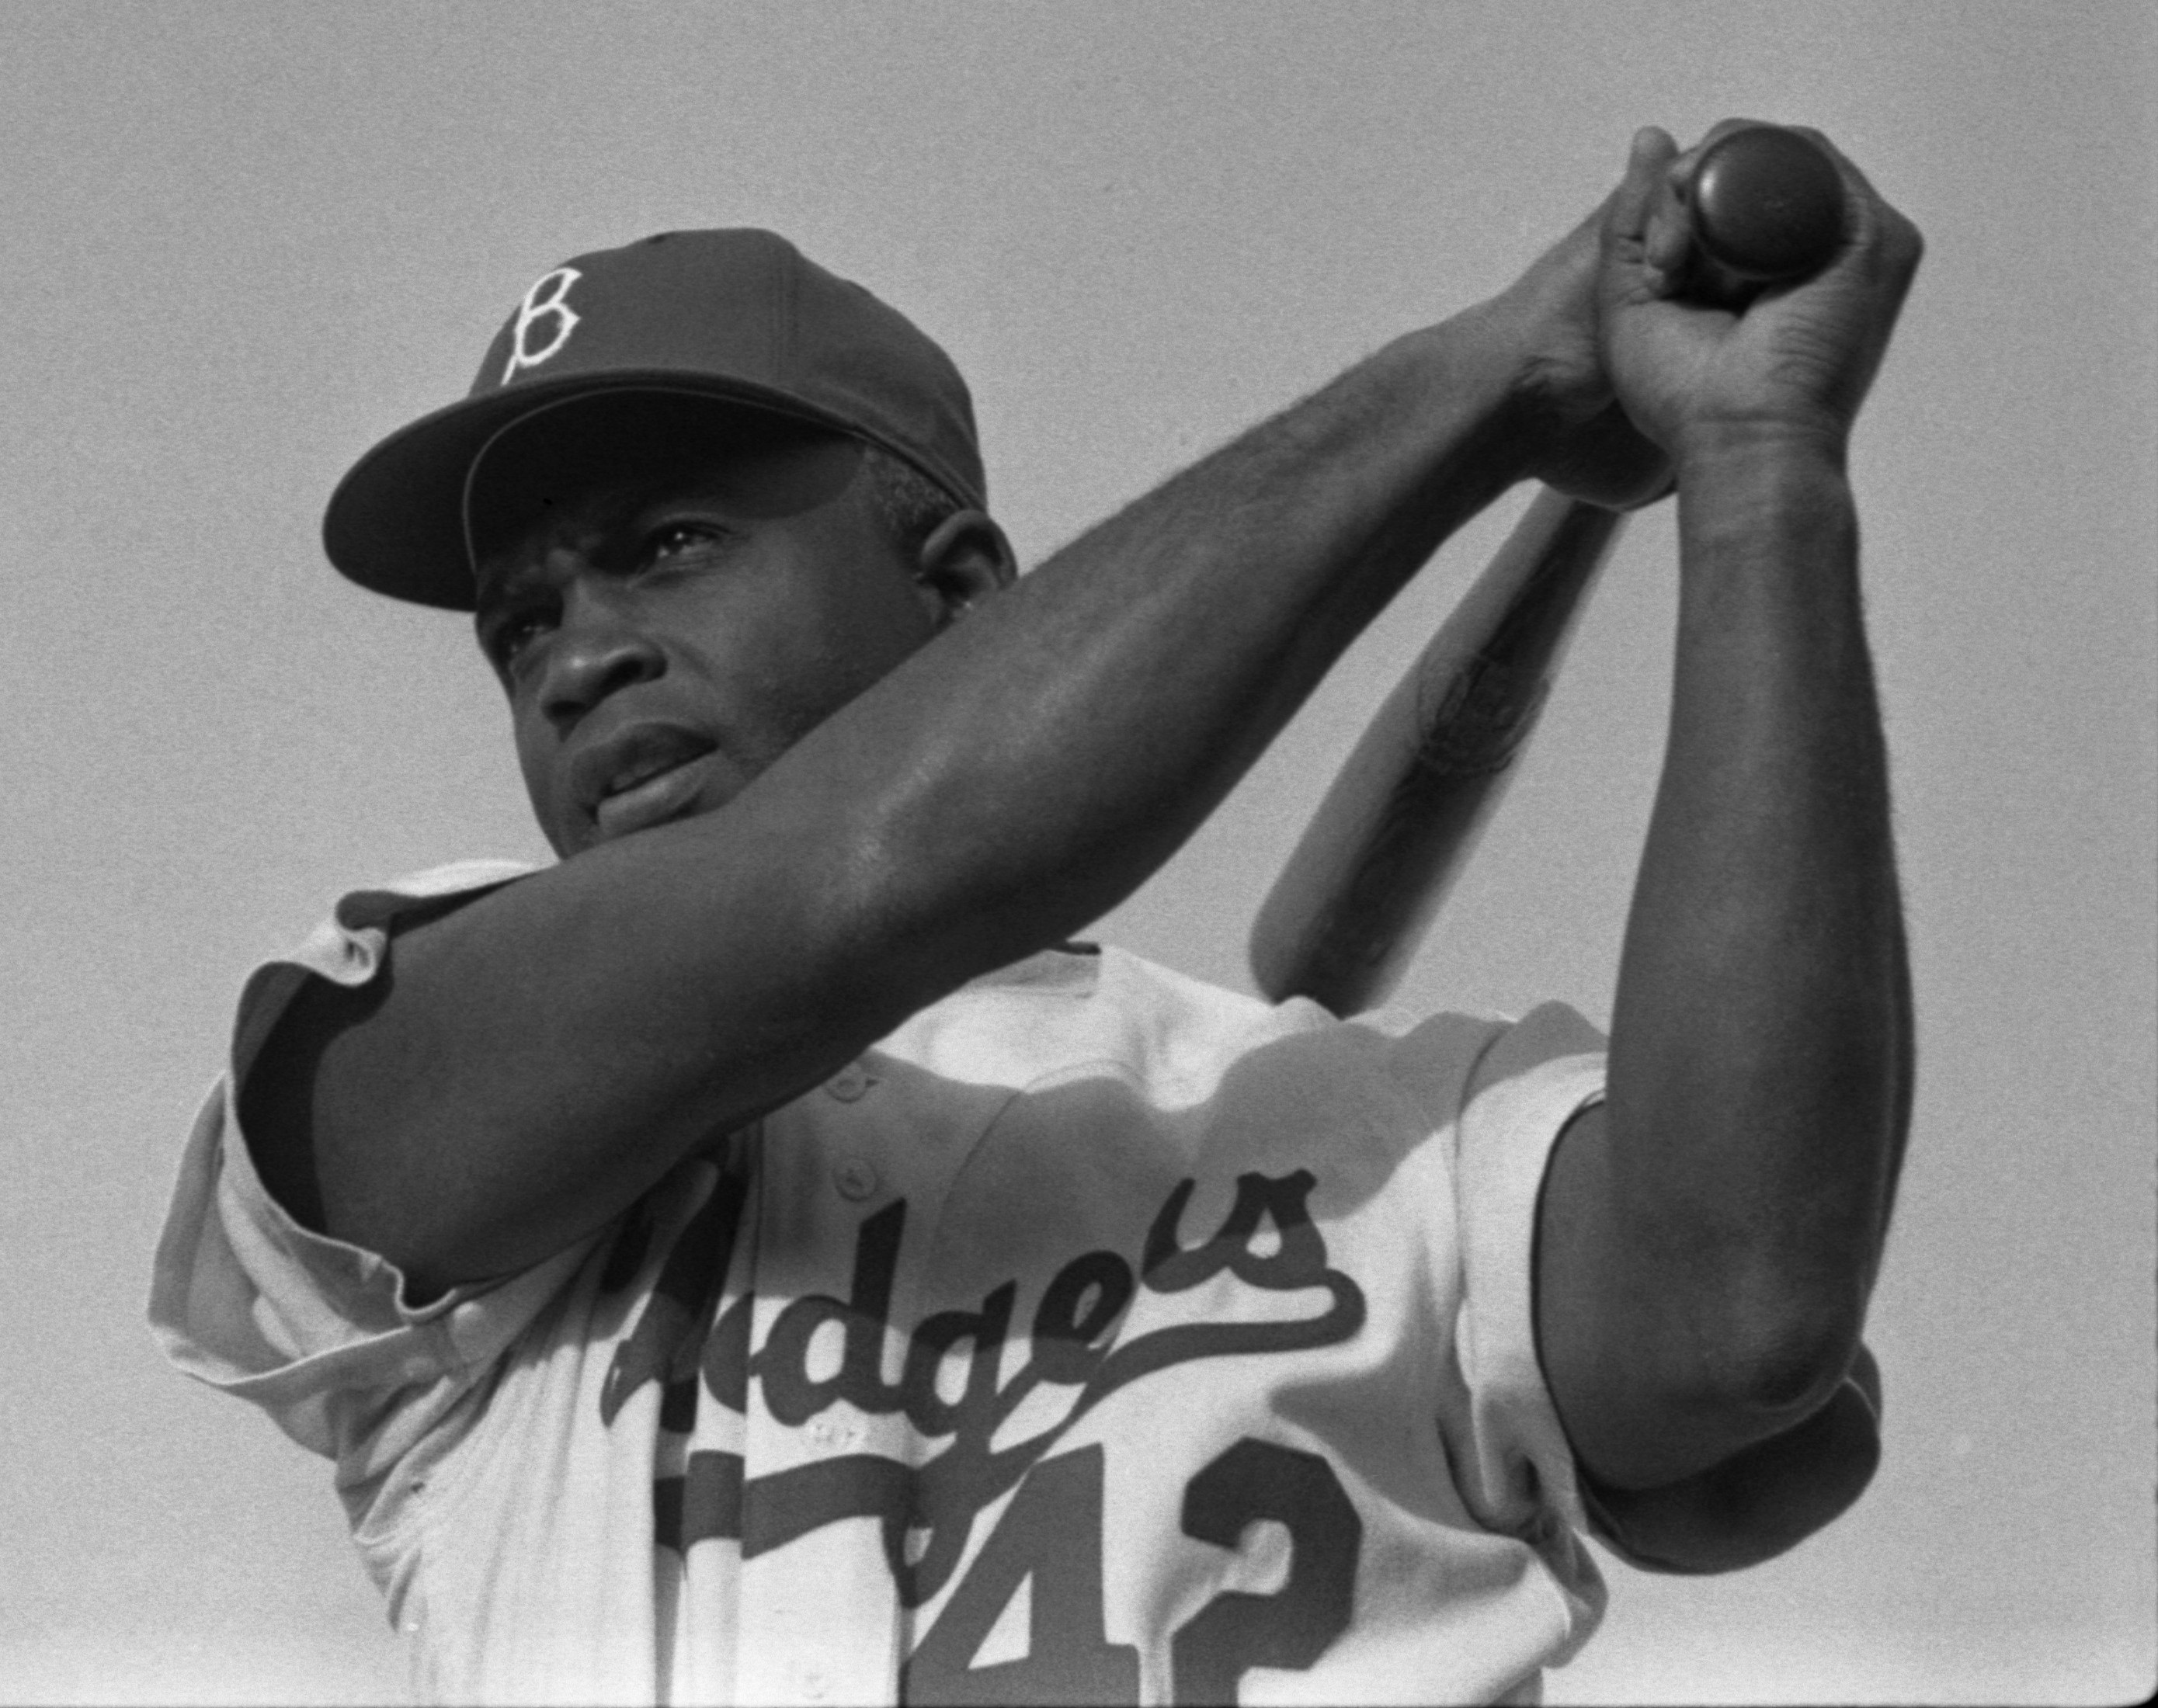
black and white, baseball, sport, basketball, black, monochrome, arm, golf, muscle, swimming, sculpture, american, tennis, american football, drawing, sports, cap, athlete, athletics, baseball player, baseball bat, jack roosevelt robinson, says jackie robinson, 1919 1972, major league from 1947 to 1956, robinson practiced several sports, monochrome photography